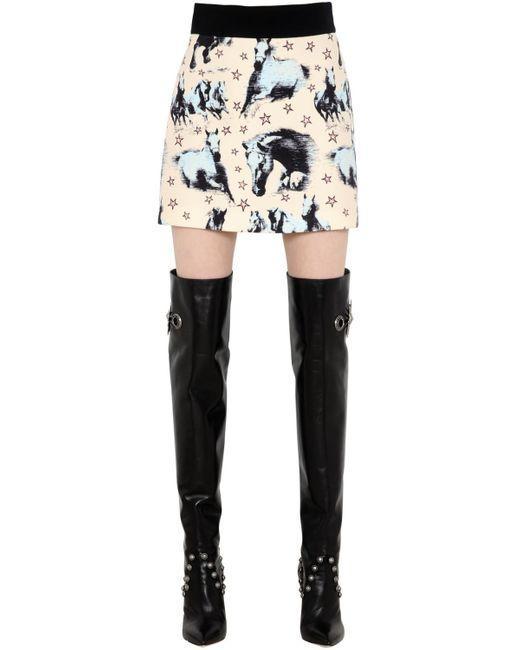
Rosa Rock mit Pferdedruck und schwarzen Stiefeln